Freemasonry in the French Third Republic

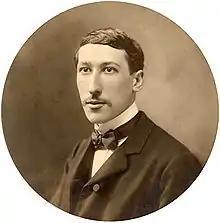
René Guénon in 1925, momentarily a member of the Thebah Lodge.

In a personal statement published in the Boulangist daily "L'Intransigeant", Frédéric Desmons, president of the Grand Orient's council, articulated his affinity for the tenets of republican Boulangism and endorsed the notion of a divinely appointed leader. However, this private missive, which was not initially intended for a public audience, provides moral support to the National Protest Committee in response to critics who express concern about its increasingly authoritarian tendencies. Subsequently, Camille Pelletan demands that Frédéric Desmons retract his statements and denounce Boulangism, which he characterizes as plebiscitary and Bonapartist. Subsequently, Desmons presents explanations that Pelletan deems intricate. These explanations prompt ardent anti-Boulangist Freemasons to demand elucidation, to definitively resolve the controversy. The discussions at the 1887 convention are impassioned, resurrecting, through the Boulangist question, the issue of Masonic orders' political engagement in general, as well as the confrontation between supporters and detractors of General Boulanger, and conflicts between generations.